Painted turtle

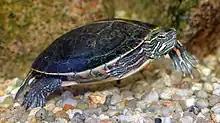
Male southern painted turtle shows his long front claws.

In British Columbia, populations exist in the interior in the vicinity of the Kootenai, Columbia, Okanagan, and Thompson river valleys. At the coast, turtles occur near the mouth of the Fraser and a bit further north, as well as the bottom of Vancouver Island, and some other nearby islands. Within British Columbia, the turtle's range is not continuous and can better be understood as northward extensions of the range from the United States. High mountains present barriers to east–west movement of the turtles within the province or from Alberta. Some literature has shown isolated populations much further north in British Columbia and Alberta, but these were probably pet-releases.